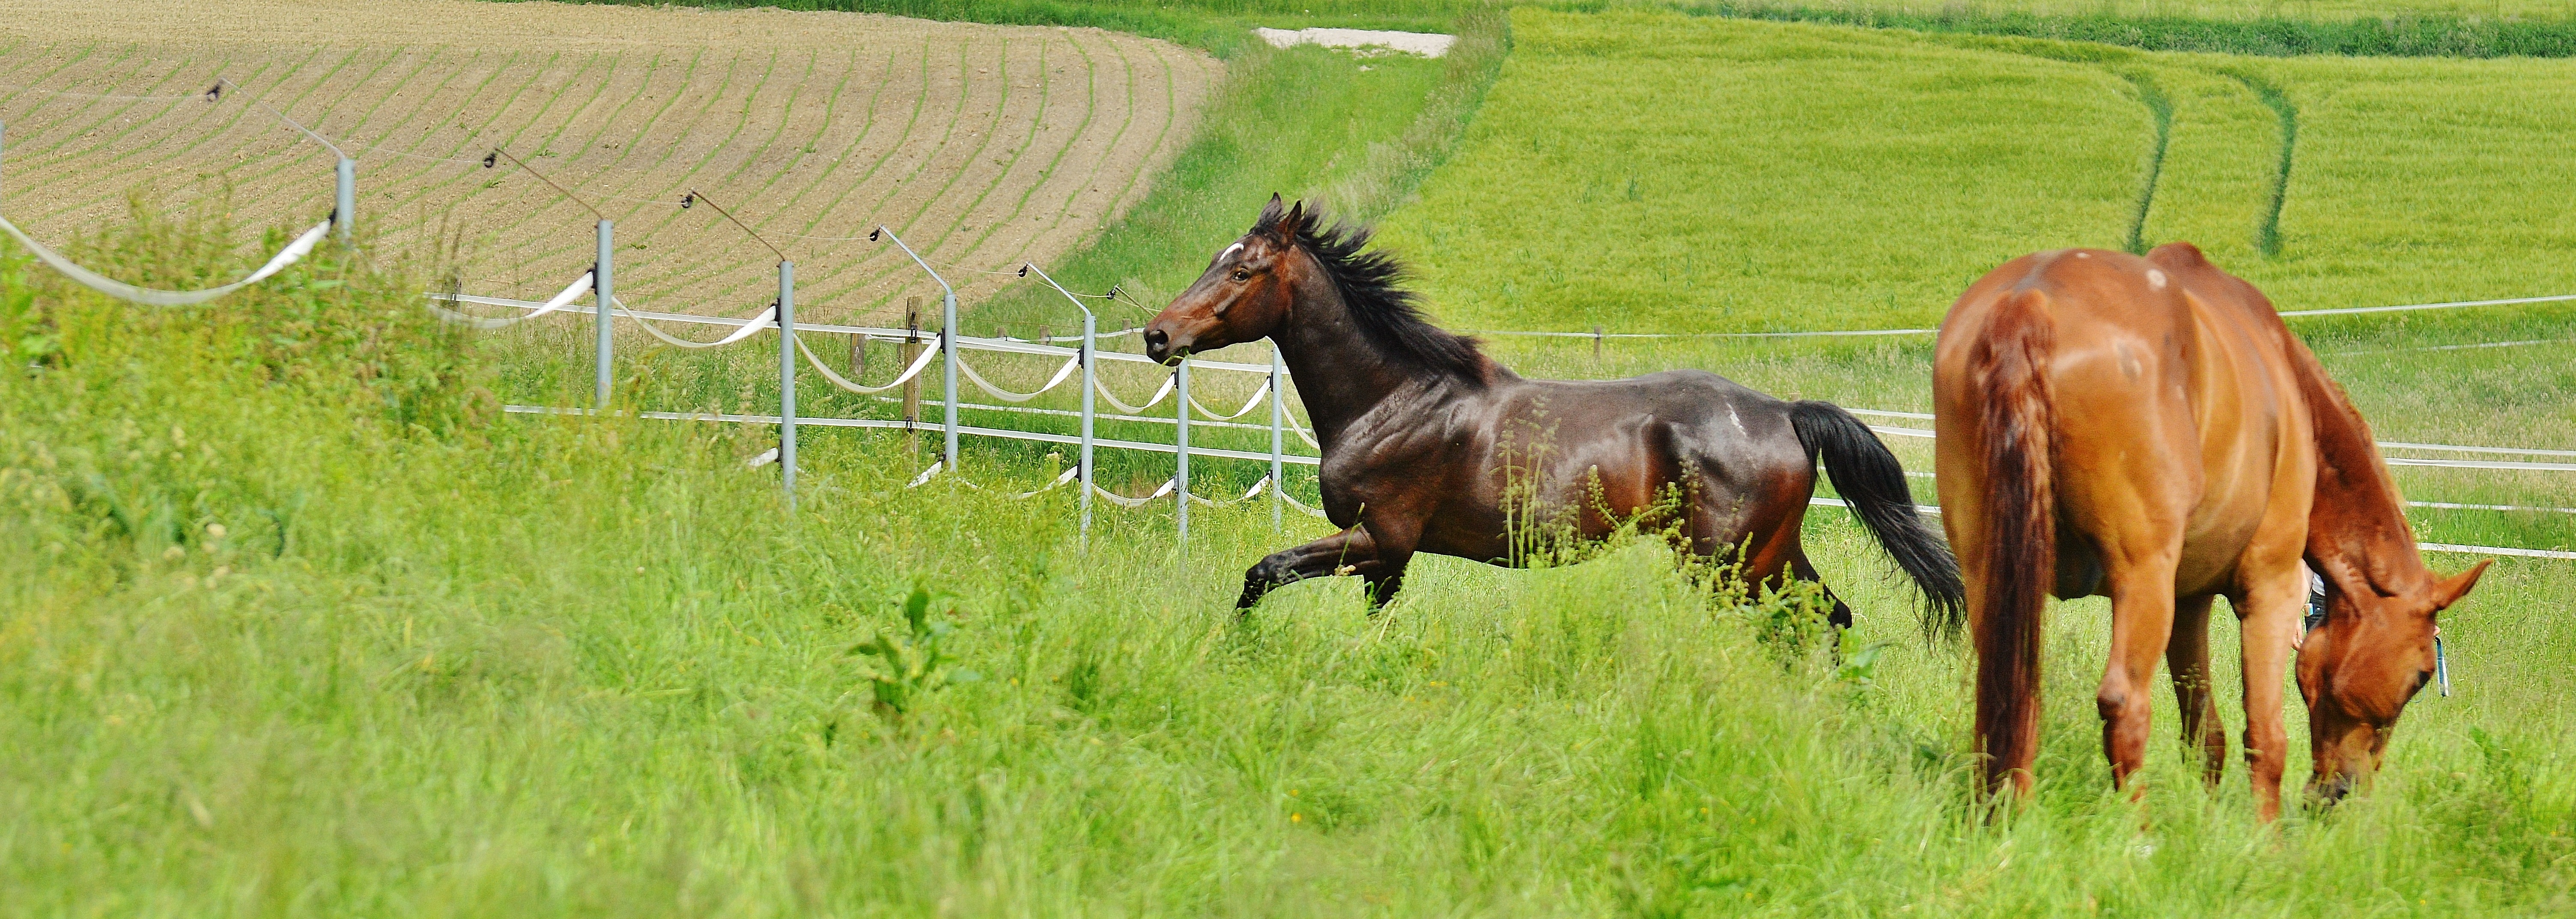
nature, grass, field, meadow, prairie, play, green, herd, pasture, grazing, horse, brown, mammal, stallion, mane, eat, fauna, plain, graze, paddock, horses, grassland, mare, coupling, foal, for two, steppe, romp, horse like mammal, mustang horse